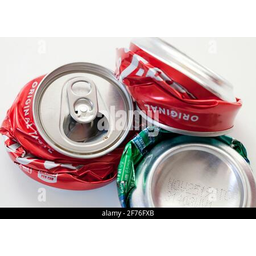
Label: metal